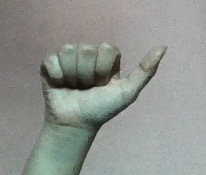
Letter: dhad